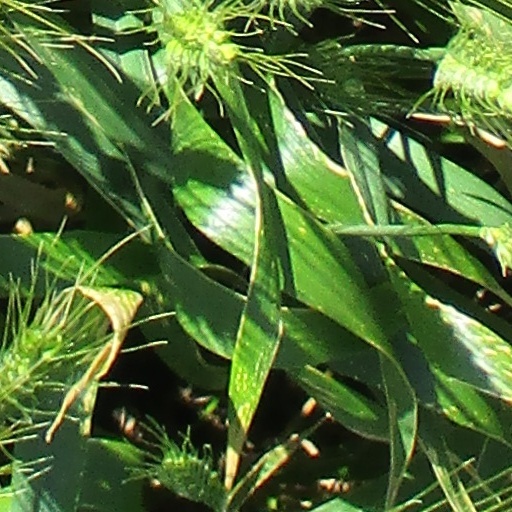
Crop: wheat